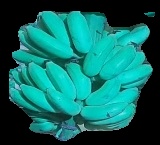
Variety: elakki-bale
Grade: grade2